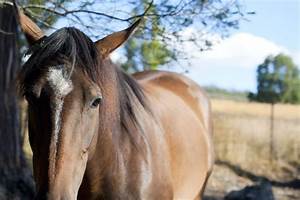
Label: horse